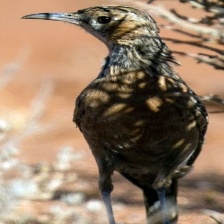
Species: BURCHELLS COURSER
Scientific name: CURSORIUS RUFUS